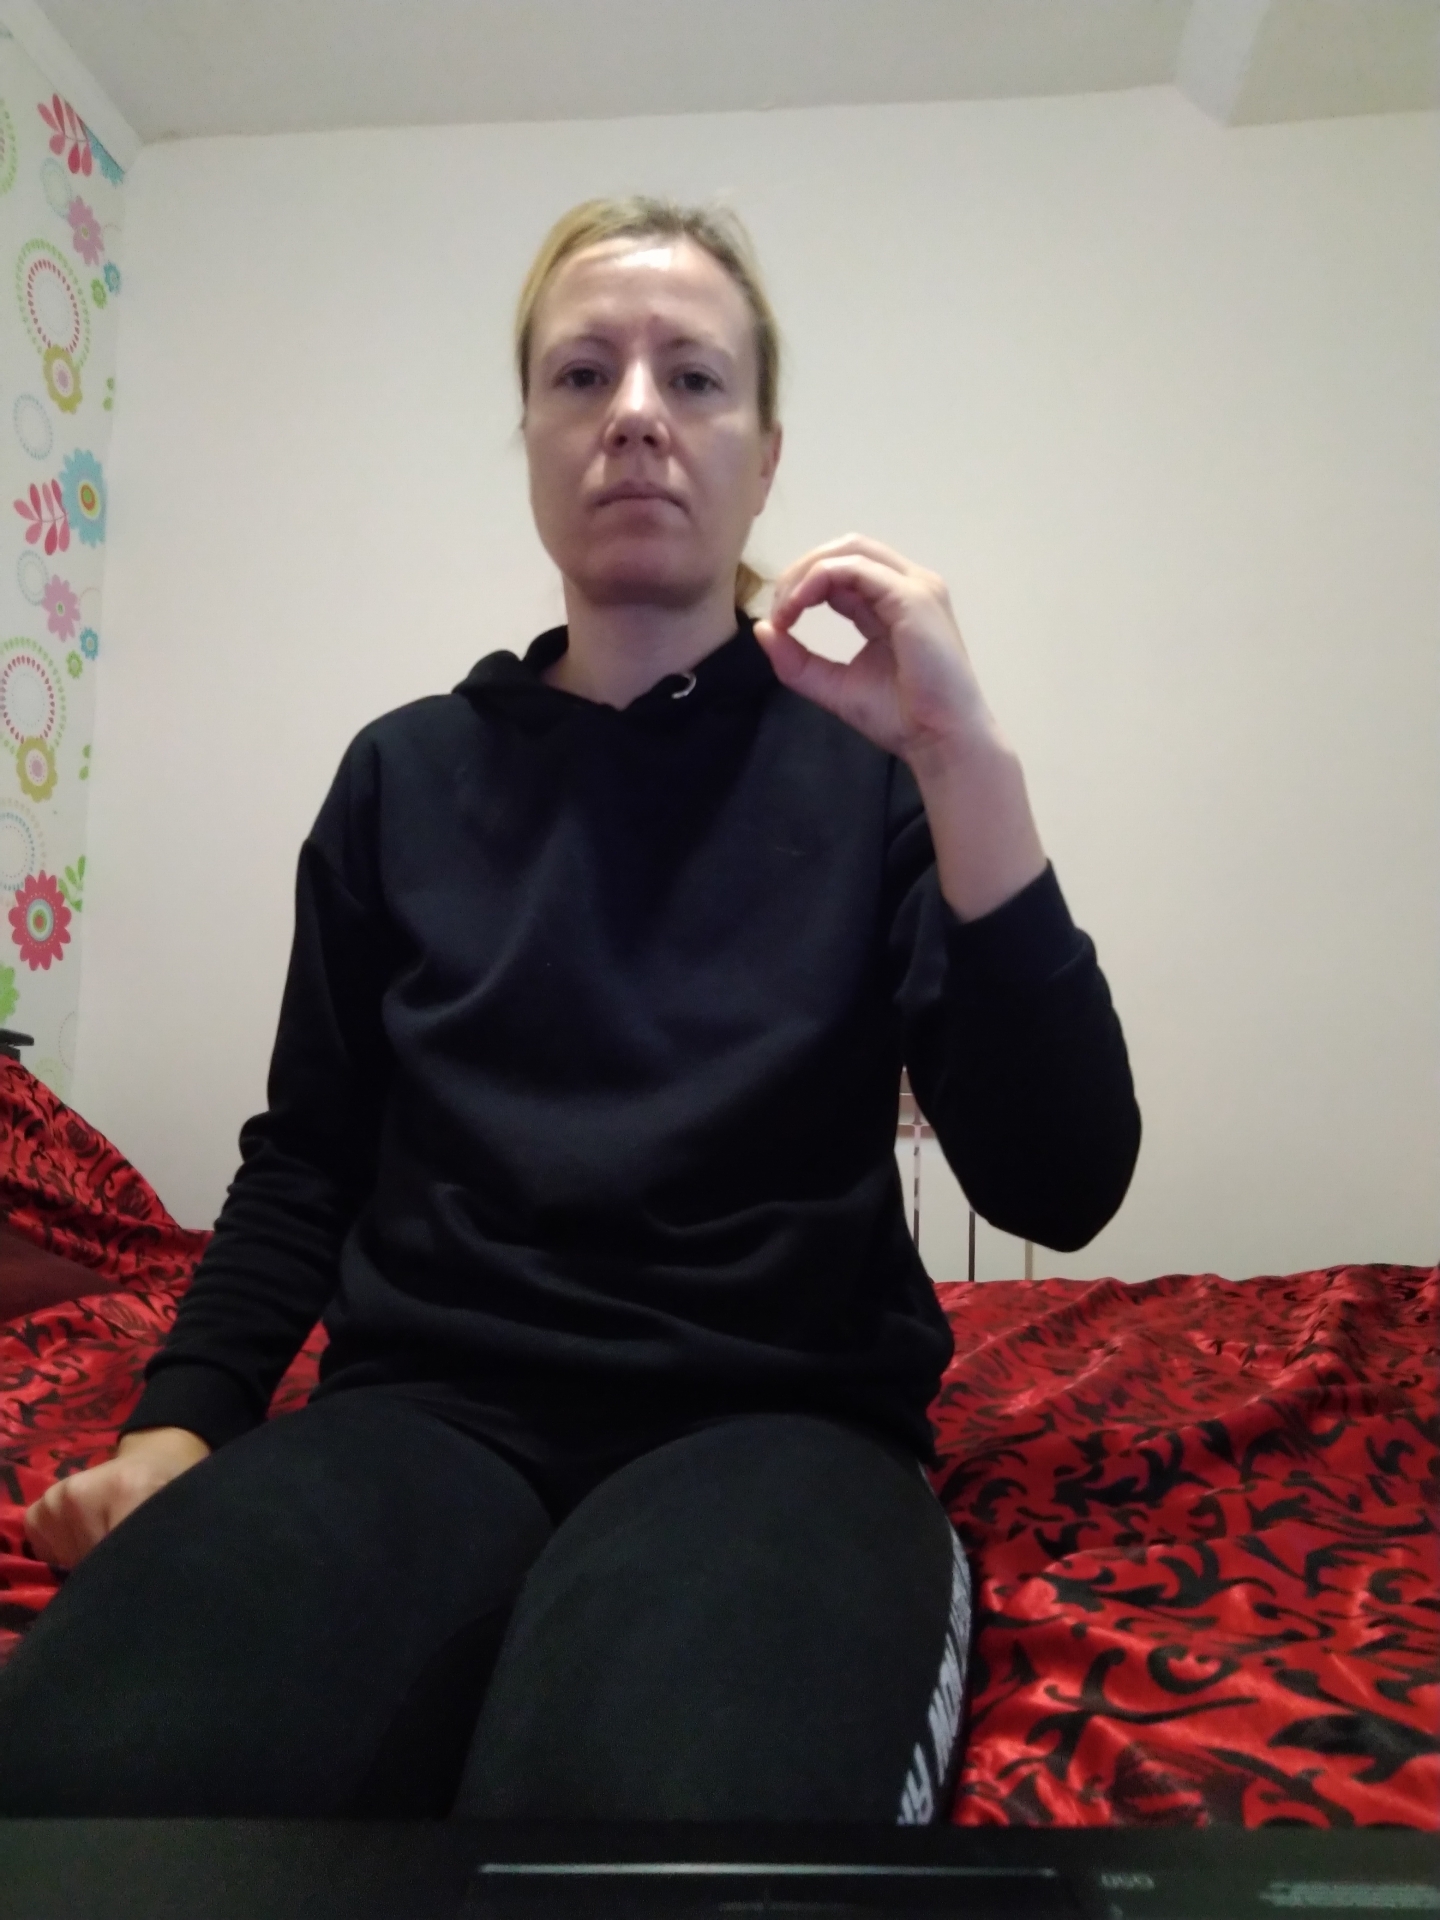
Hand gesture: grip